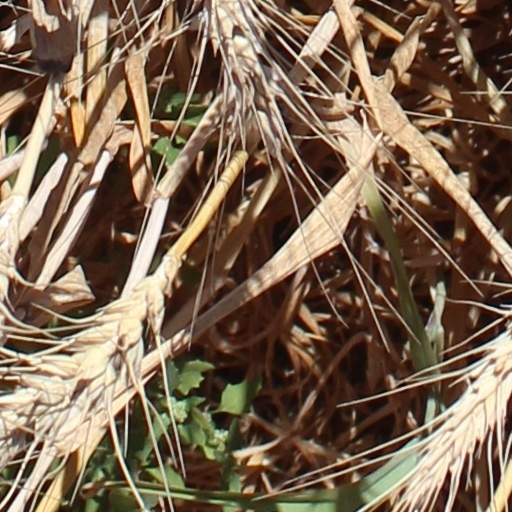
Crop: wheat